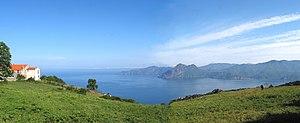
Piana ( Corse du Sud) - France, le Golfe de Porto. Corsu: Piana ( Corsica Sutanna) - Francia, u Golfu di Portu.
Piana est une commune française située dans la circonscription départementale de la Corse-du-Sud et le territoire de la collectivité de Corse. Elle appartient à l'ancienne piève de Sevinfuori dont elle était le chef-lieu, dans les Deux-Sevi.